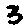
Label: 3